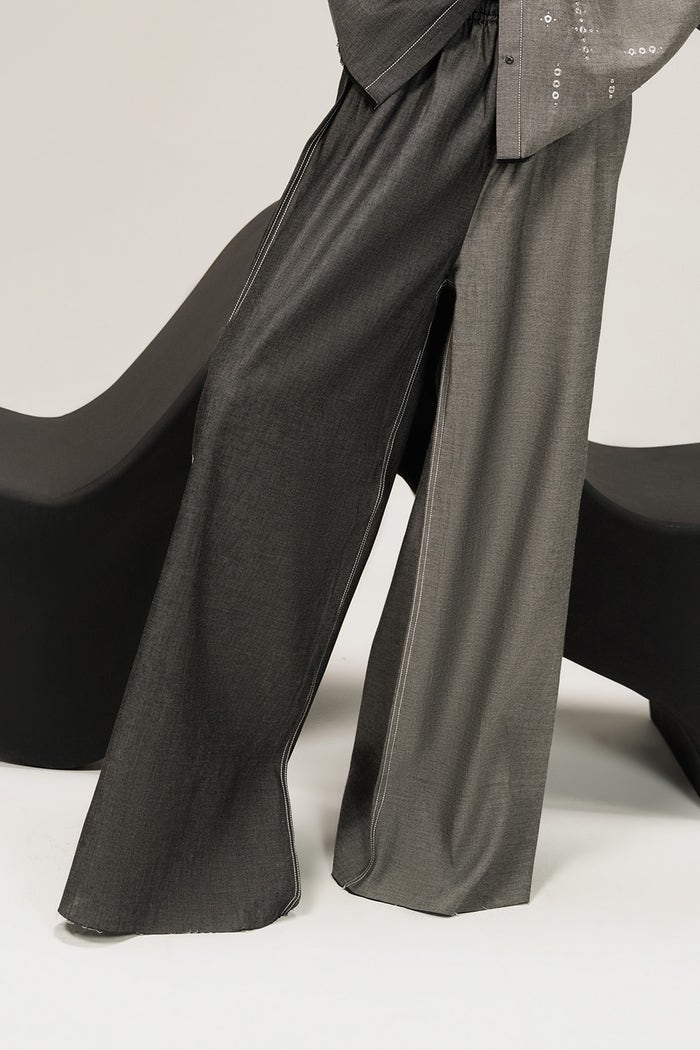
black grey wide leg pants